Edmund Blacket

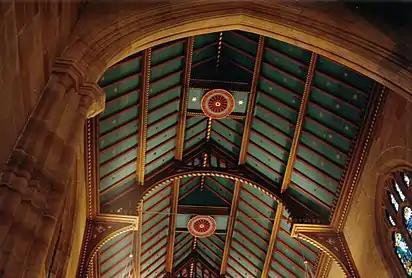
Bright colours such as those on the hammer-beam roof at St Andrew's Cathedral were advocated by Augustus Welby Pugin.

On 13 June 1842, Blacket and his new wife left England on the passenger vessel "Eden", bound for Sydney, but with New Zealand as their intended final destination. Blacket later wrote, "Neither my Father or Mother would bid me good bye, so my old Uncle offered to see us off." He had letters of introduction to prominent residents of Sydney, including Sir Charles Nicholson, Thomas Sutcliffe Mort and a recommendation to Bishop William Grant Broughton from the Archbishop of Canterbury. Blacket suffered from sea-sickness for the first month, although Sarah did not. After about 55 days the ship called at Bahia in Brazil, where he made sketches of church doors and other items that interested him. He also acquired a marmoset monkey which disturbed his sketching for the rest of the voyage. He spent the rest of the voyage carving a wooden crucifix.